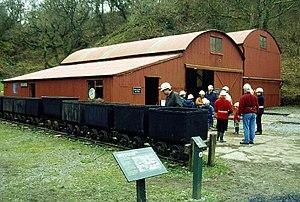
Les mines d'or de Dolaucothi ou Mine d’Ogofau, sont des mines en puits et à ciel ouvert d'époque romaine, dans la vallée de la Cothi, près du village de Pumsaint, dans le Carmarthenshire, au Pays de Galles. Les mines d'or se trouvent dans le domaine de Dolaucothi, aujourd'hui propriété du National Trust.